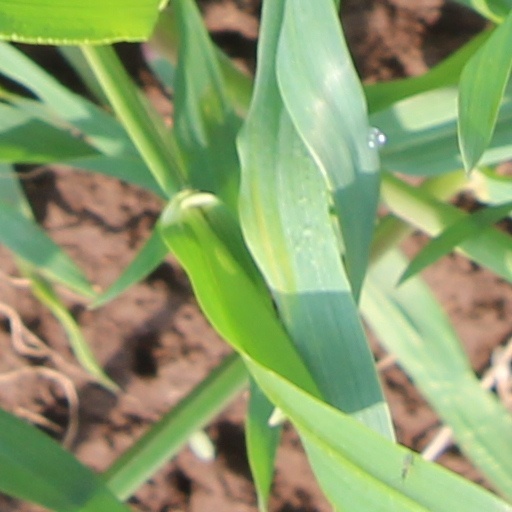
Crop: wheat